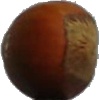
Label: nut_forest